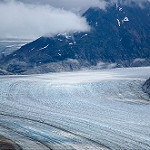
Scene: Outdoor